Sinosauropteryx

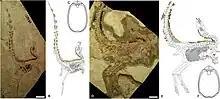
"S. prima" holotype and referred specimen with diagrams showing feathers and internal tissue

All described specimens of "Sinosauropteryx" preserve integumentary structures (filaments arising from the skin) which most palaeontologists interpret as a primitive type of feathers. These short, down-like filaments are preserved along the back half of the skull, the arms, neck, back, and top and bottom of the tail. Additional patches of feathers have been identified on the sides of the body, and palaeontologists Chen, Dong and Zheng proposed that the density of the feathers on the back and the randomness of the patches elsewhere on the body indicated the animals would have been fully feathered in life, with the ventral feathers having been removed by decomposition.